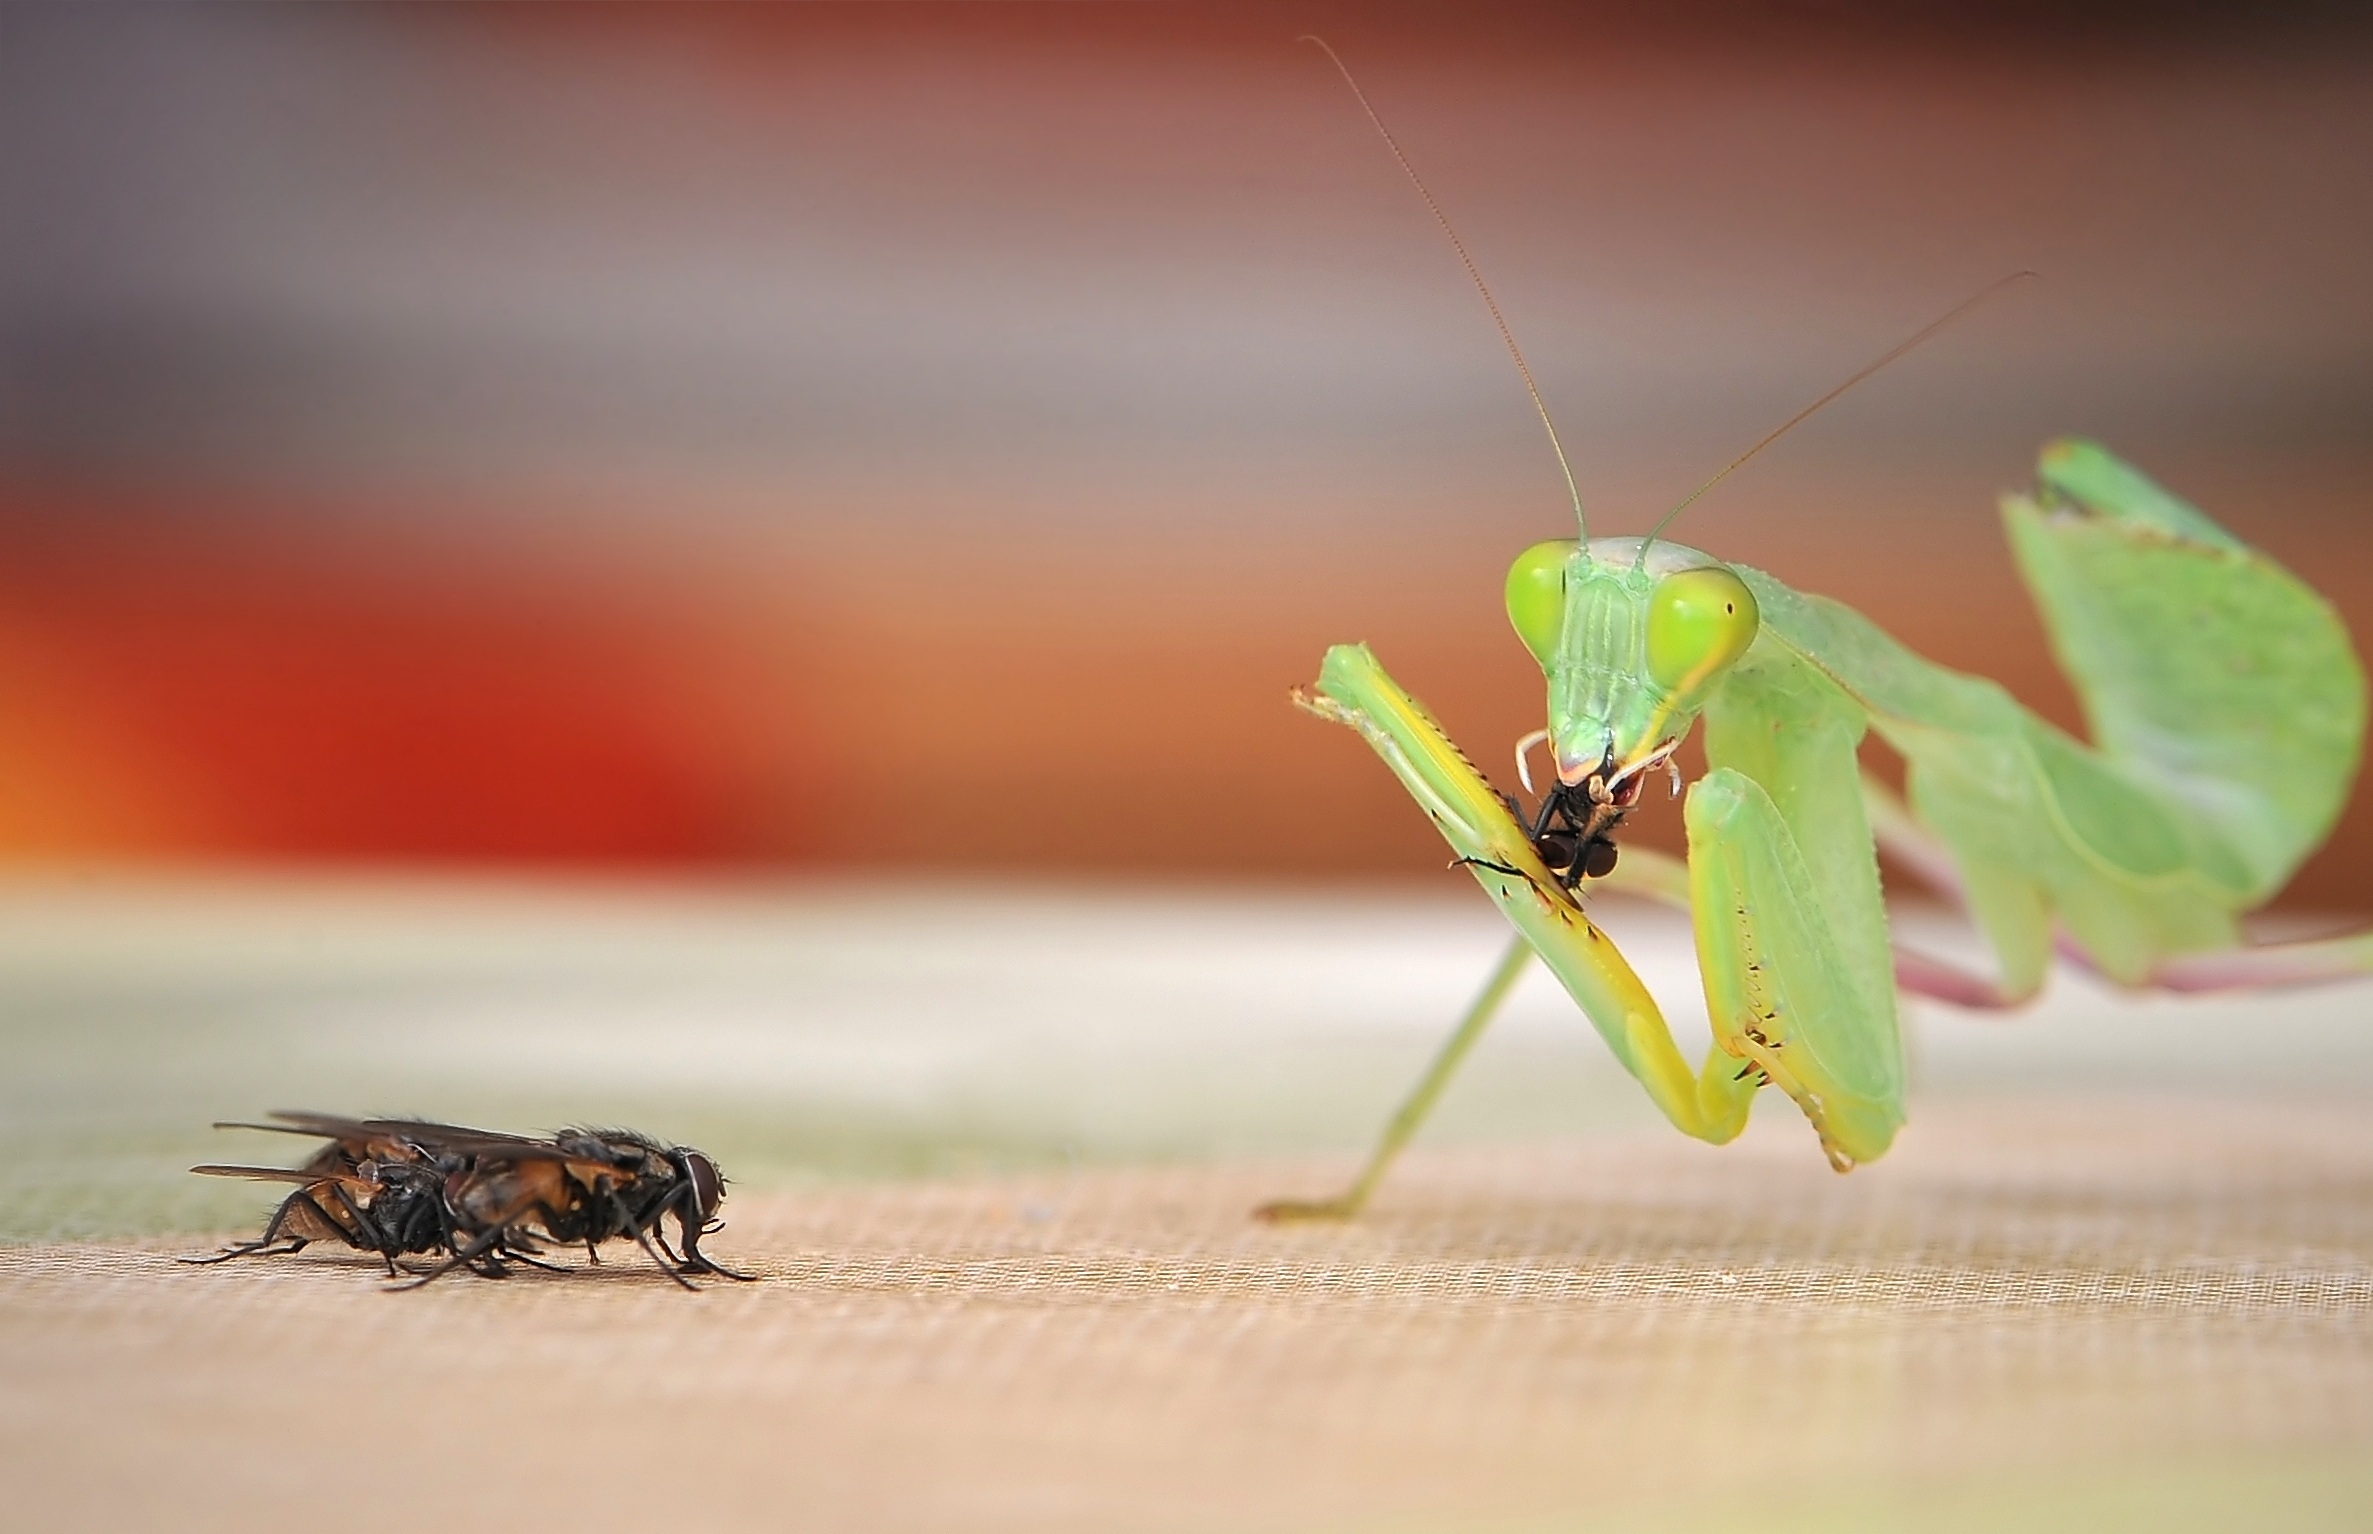
photography, leaf, flower, praying mantis, insect, fauna, invertebrate, close up, macro photography, sphodromantis lineola, fishing locust